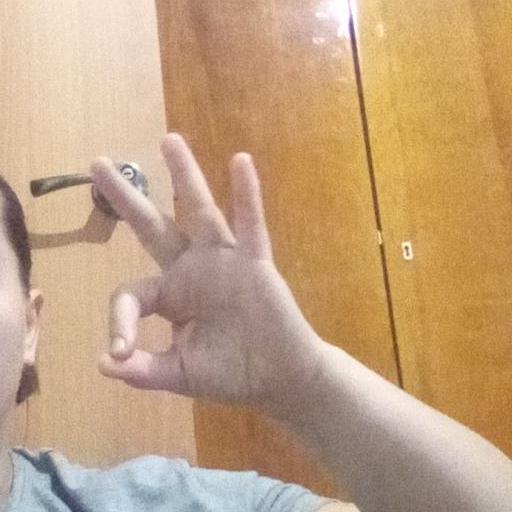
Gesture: ok